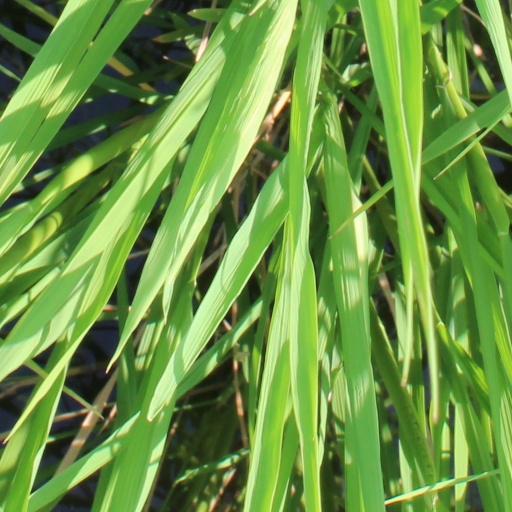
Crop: rice